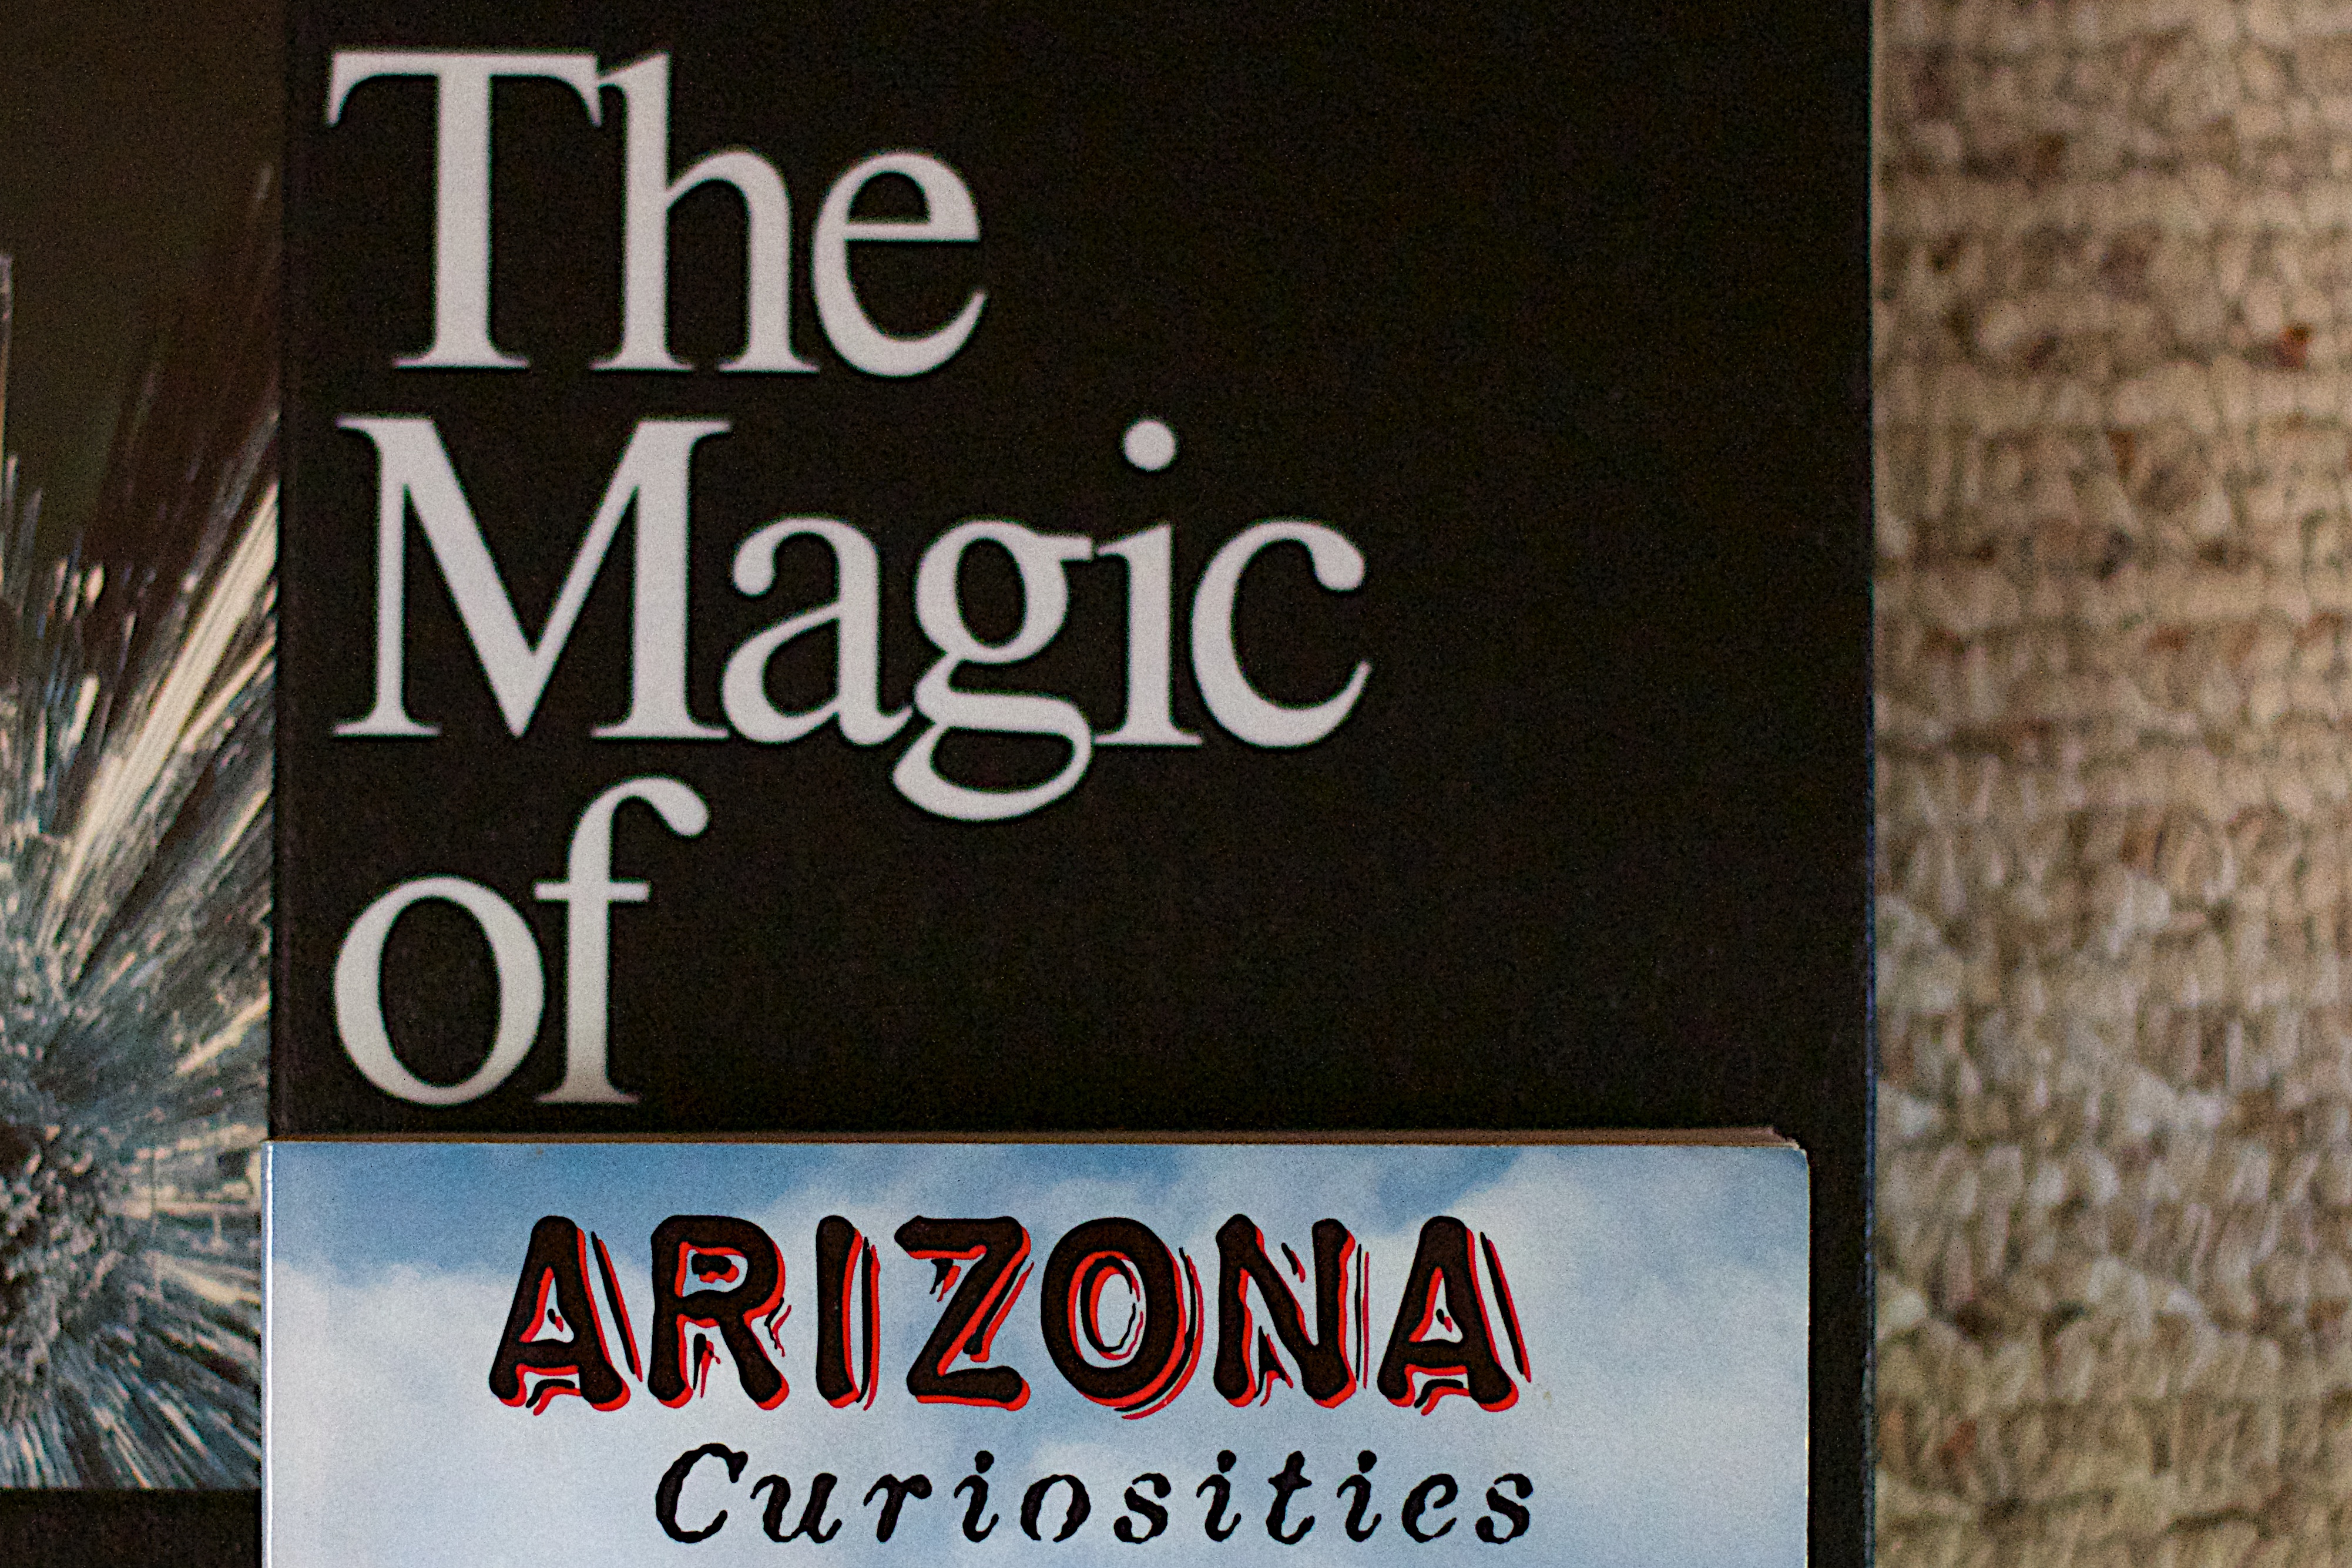
brand, font, text